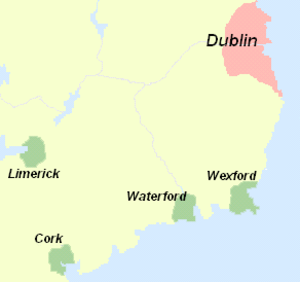
Vikingernes ekspansion / Storbritannien og Irland / Irland
Kort der viser områder nordboerne kontrollerede i Irland i 900-tallet.
Vikingernes ekspansion var en proces, hvor vikinger fra Skandinavien sejlede over det meste af Nordatlanten, rundt i hele Europa og nåede så langt syd som Nordafrika, mod øst til Rusland, Konstantinopel og Mellemøsten. Under Leif den Lykkelige, der var søn af Erik den Røde, nåede de til Nordamerika, hvor de etablerede en kortlivet bosættelse i det område, som i dag kaldes L'Anse aux Meadows i Newfoundland and Labrador i Canada. Mere permanente og stabile bosættelser blev etableret i Grønland, Island, Storbritannien og Normandiet, hvor Rurik fik tildelt området af landets regent. Perioden varede fra det første beskrevne angreb i 793 på Lindisfarne i England og op i 1200-tallet. Orkney- og Shetlandsøerne var de sidste af vikingernes erobringer, der kom tilbage på skotsk hånd i 1468.